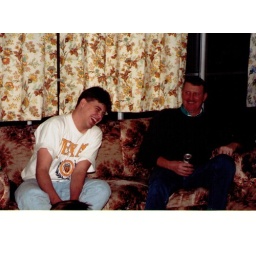
At Leslie and Vicki Shelton's base house at NAS Lemoore in the early 1990's.